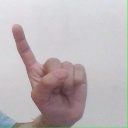
अक्षर: ए